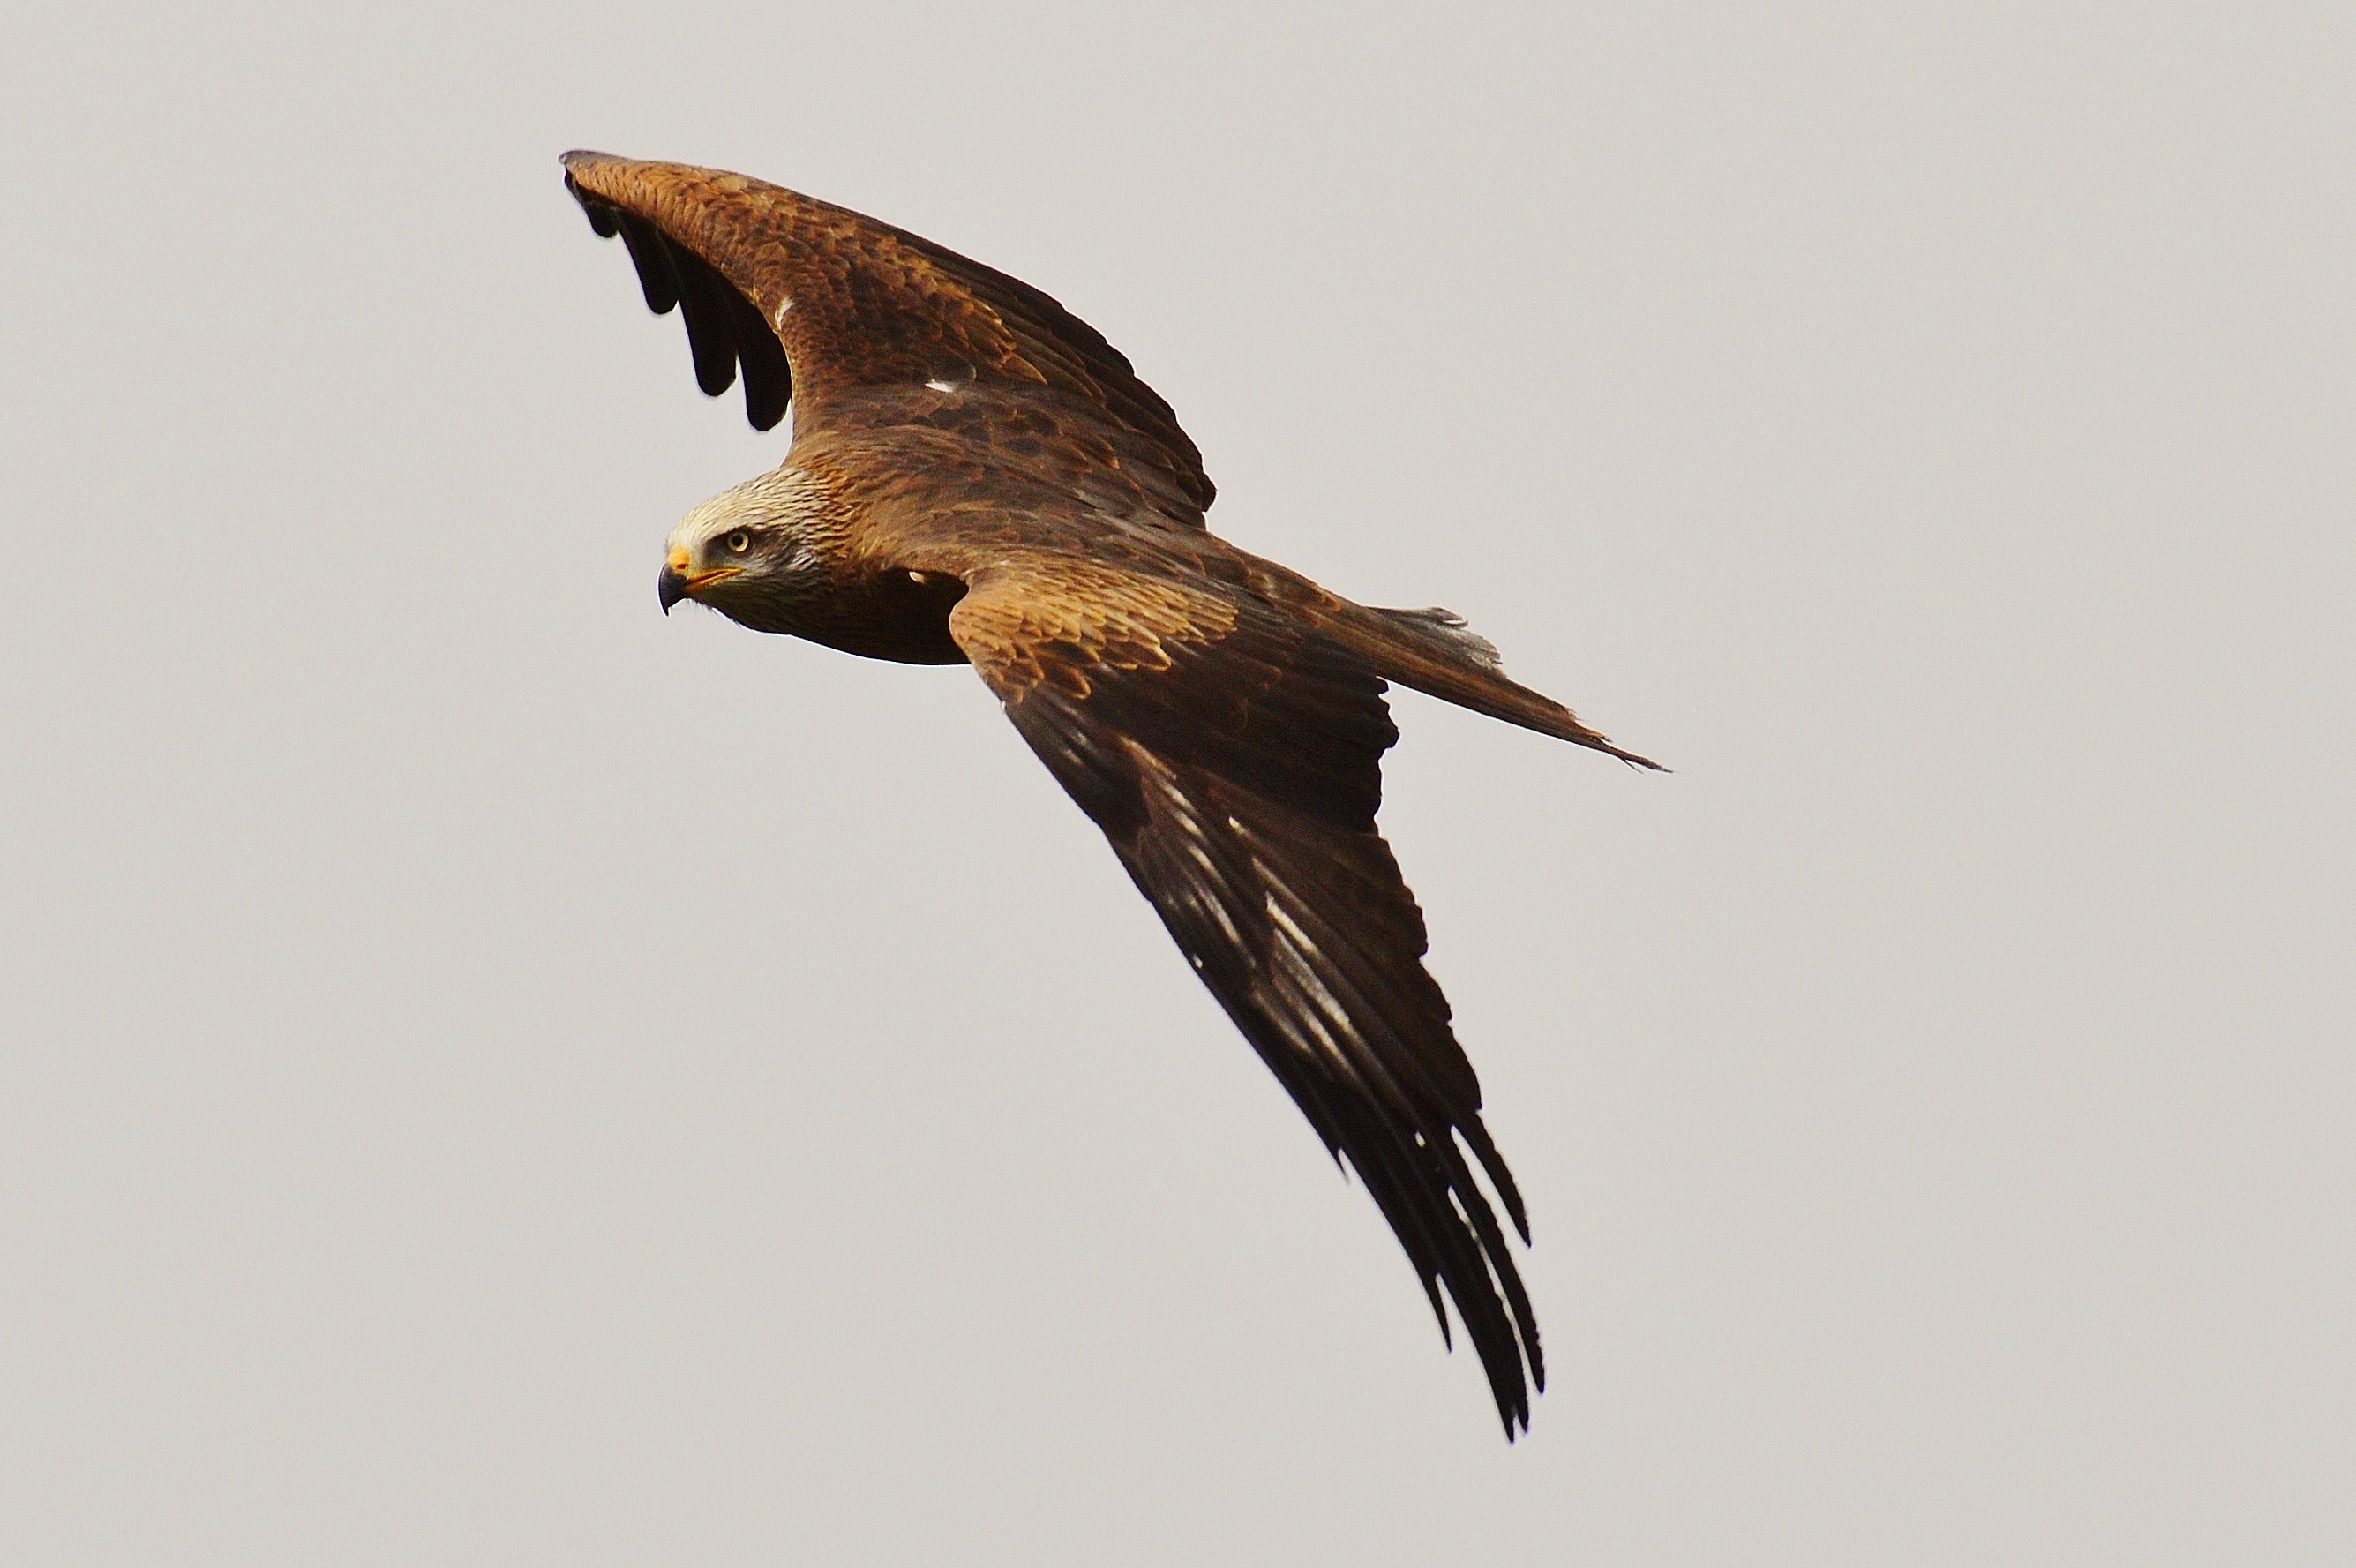
nature, bird, wing, animal, fly, wildlife, kite, beak, feather, fauna, raptor, plumage, bird of prey, wild animal, vertebrate, bill, milan, animal world, wildlife photography, buzzard, wildpark poing, accipitriformes